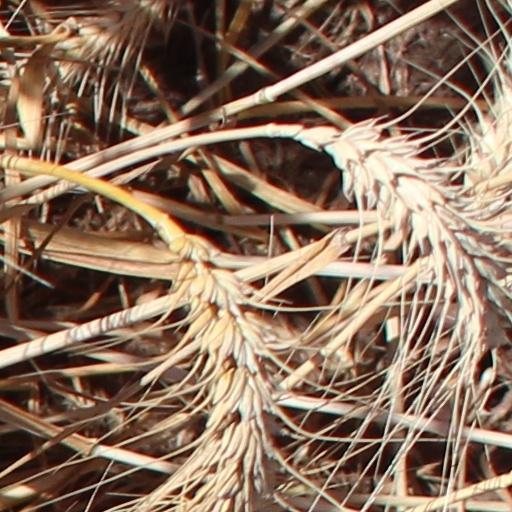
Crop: wheat